Missouri in the American Civil War

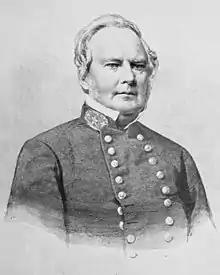
Maj. Gen. Sterling Price

In the election of 1860, Missouri's newly elected governor was Claiborne Fox Jackson, a career politician and an ardent supporter of the South. Jackson campaigned as a Douglas Democrat, favoring a conciliatory program on issues that divided the country. After Jackson's election, however, he immediately began working behind the scenes to promote Missouri's secession. In addition to planning to seize the federal arsenal at St. Louis, Jackson conspired with senior Missouri bankers to illegally divert money from the banks to arm state troops, a measure that the Missouri General Assembly had so far refused to take.